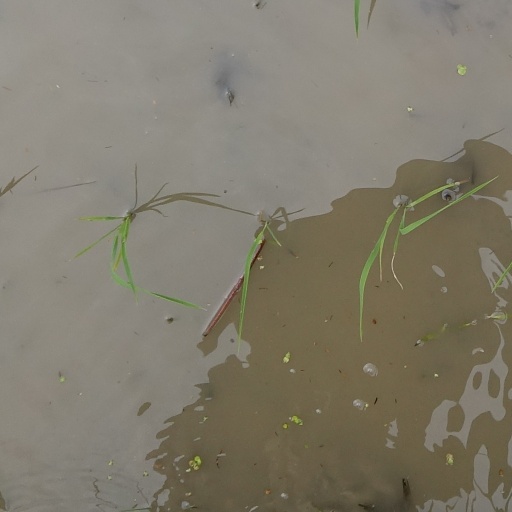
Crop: rice